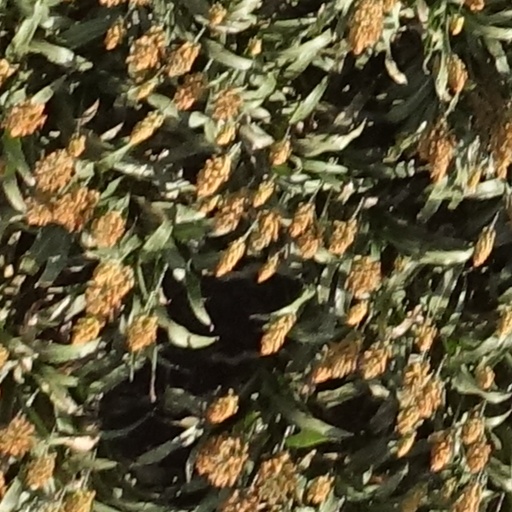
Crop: sorghum